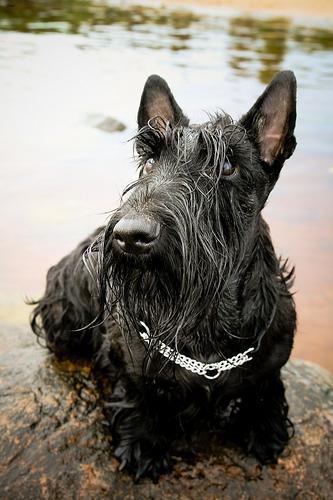
scottish terrier